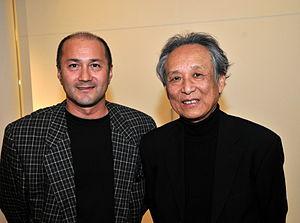
Le peintre, écrivain et prix Nobel de littérature Gao Xingjian ensemble avec le peintre luxembourgeois Tung-Wen Margue à la Galerie Simoncini à Luxembourg, en septembre 2012. Lëtzebuergesch: De Gao Xingjian, Moler an Nobelpräisdréier an der Literatur, zesumme mam lëtzebuergesche Kënschtler Tung-Wen Margue an der Stater Galerie Simoncini.